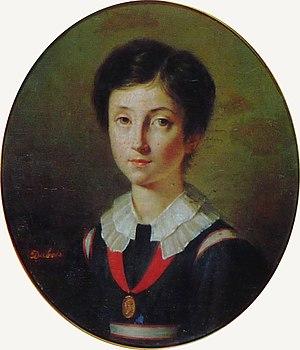
Les maisons d'éducation de la Légion d'honneur sont des établissements scolaires secondaires français créés par Napoléon Iᵉʳ. C'est à l'origine une œuvre sociale destinée à prendre en charge l'éducation de jeunes filles pauvres ou orphelines de guerre, dont les parents, grands-parents ou arrière-grands-parents ont mérité la Légion d'honneur.